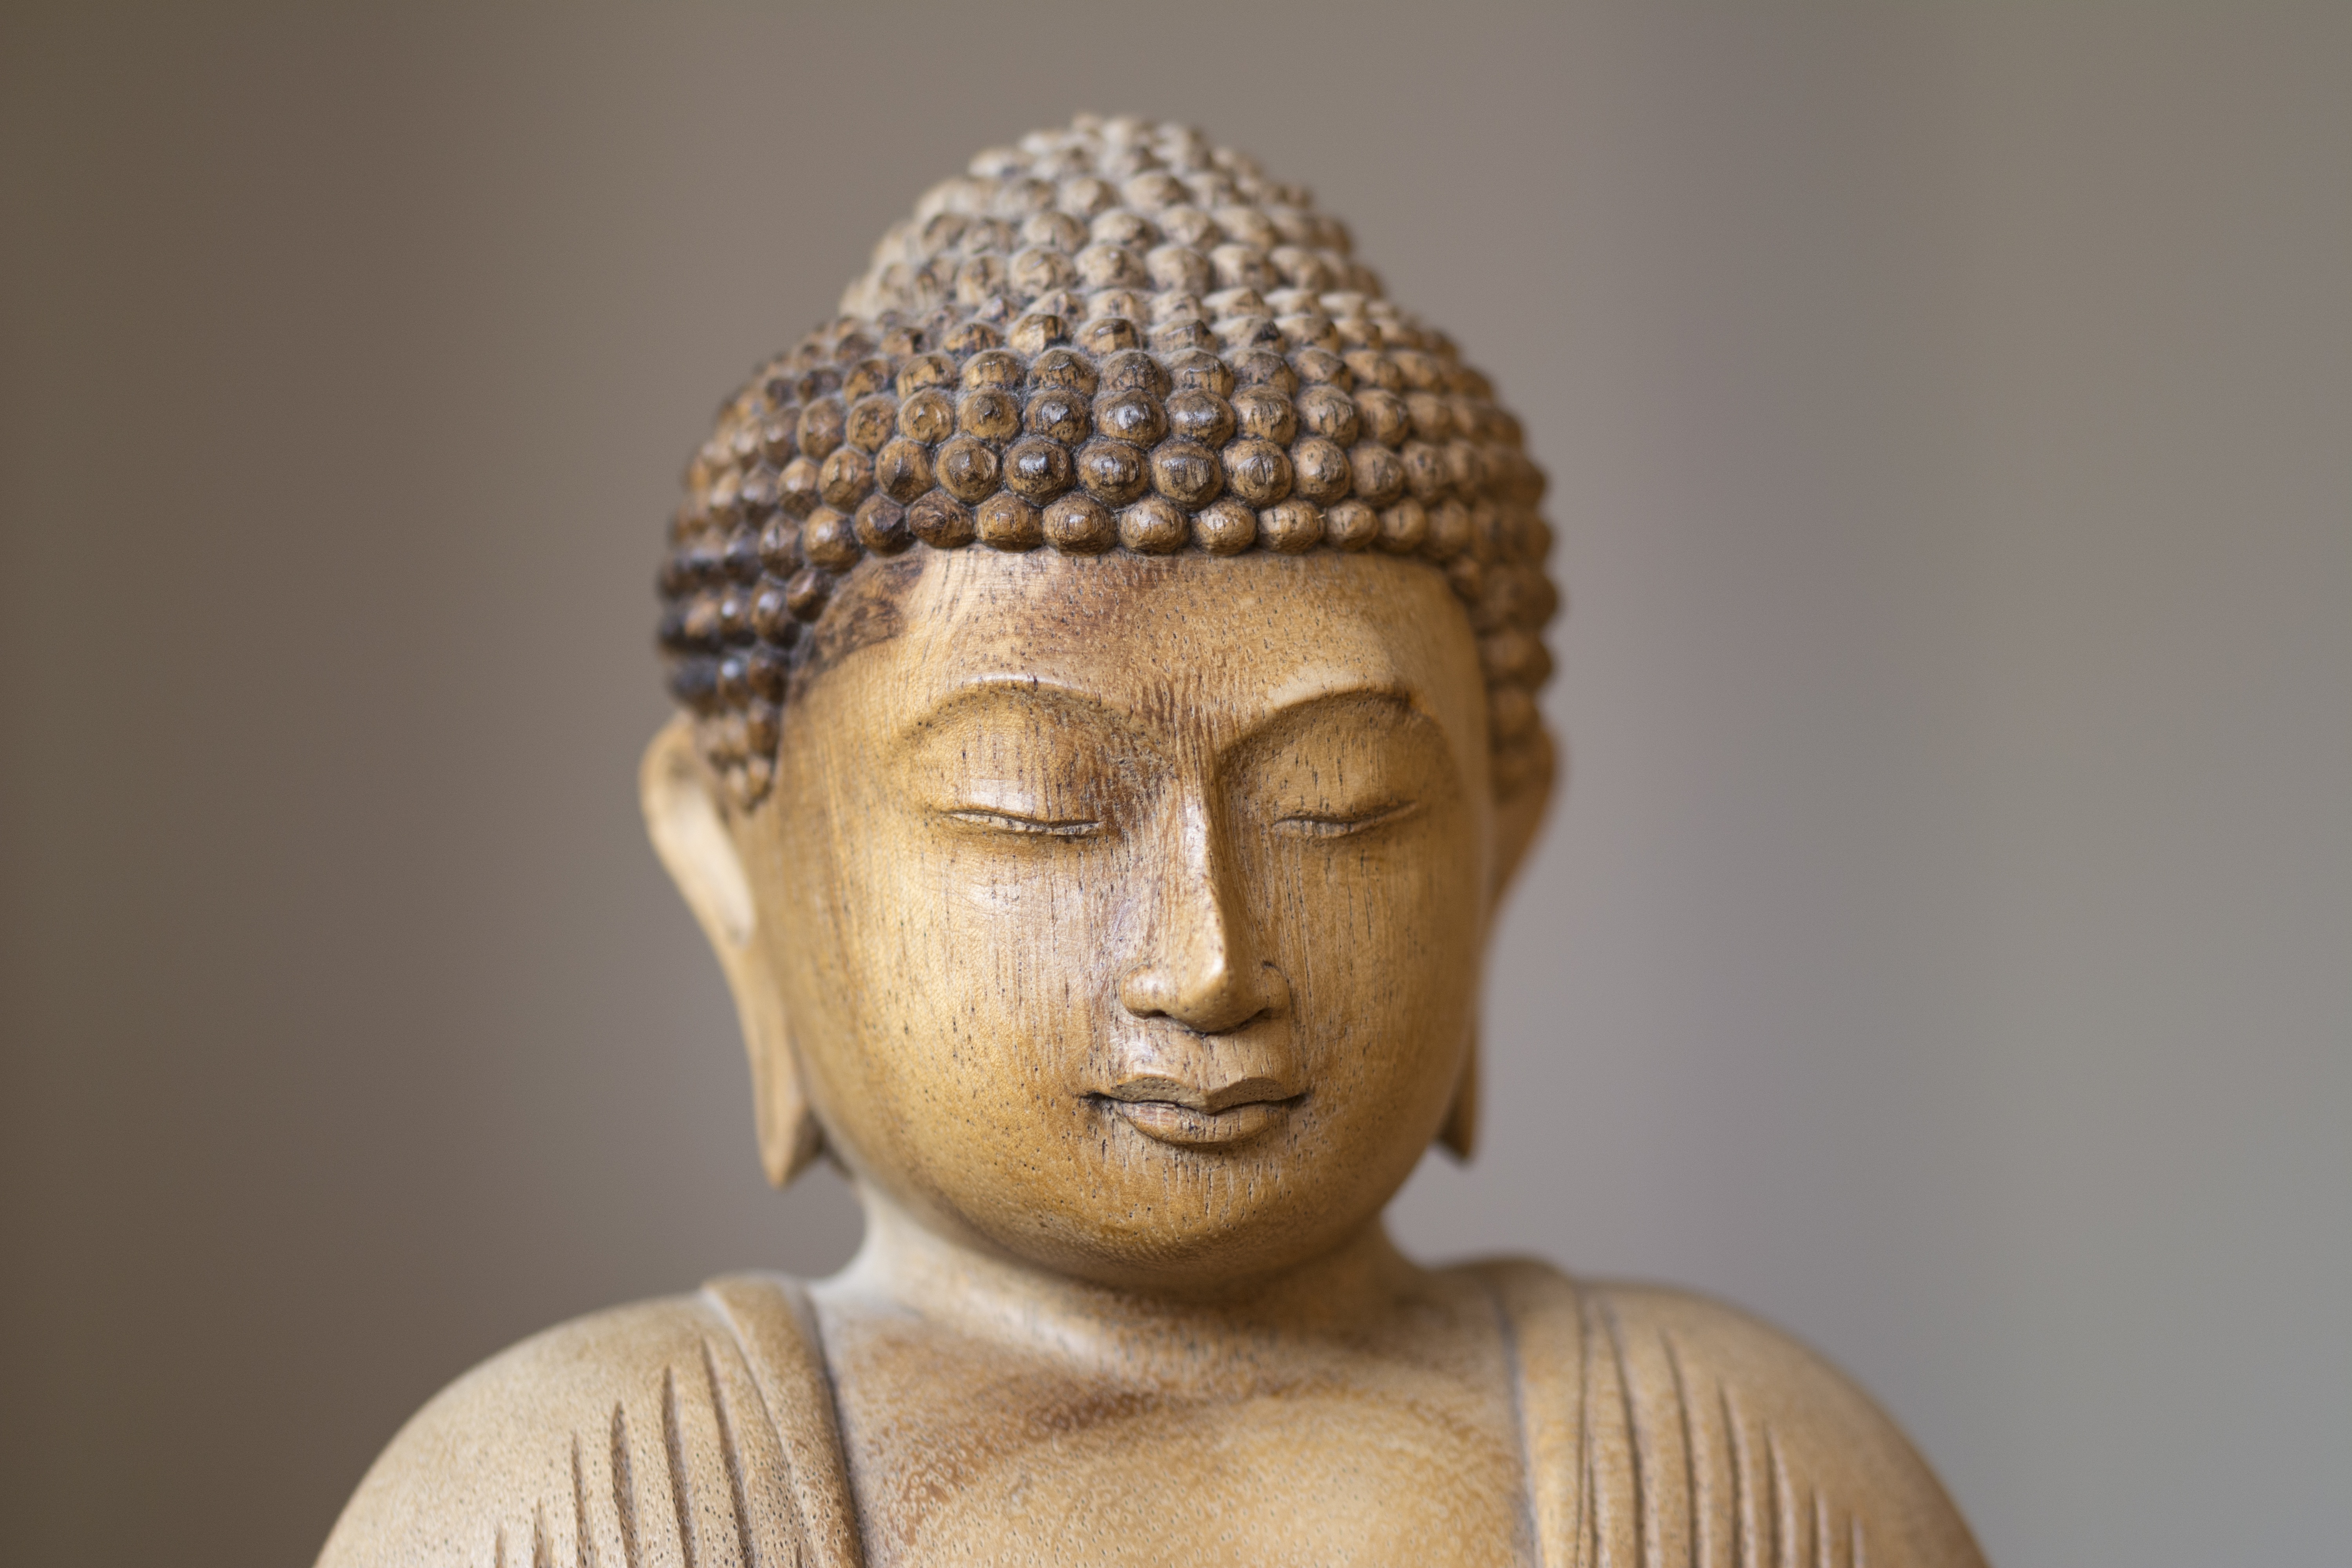
monument, statue, decoration, balance, peace, buddhism, zen, sculpture, art, meditation, temple, head, buddha, image, carving, spirituality, gautama buddha, ancient history, classical sculpture